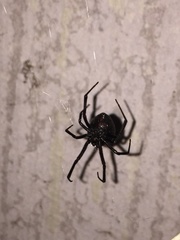
Species: Lactrodectus_hesperus